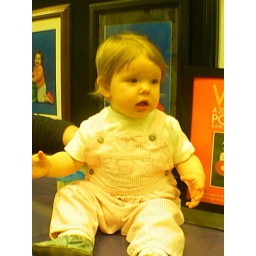
Charis on floor in pink overalls